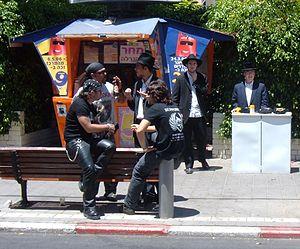
Discussion entre motards et religieux dans une rue branchée Français